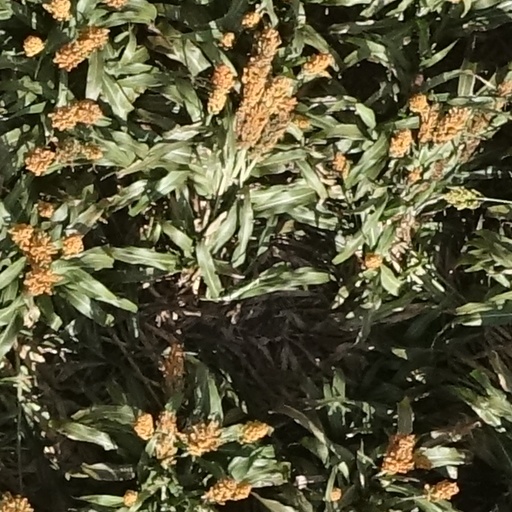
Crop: sorghum